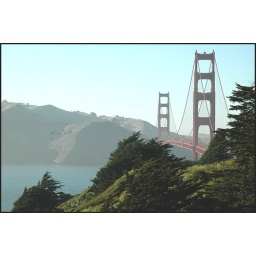
birds flying in for the fireworks